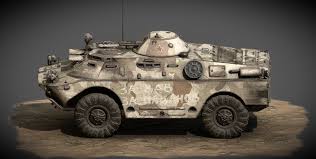
Label: BTR